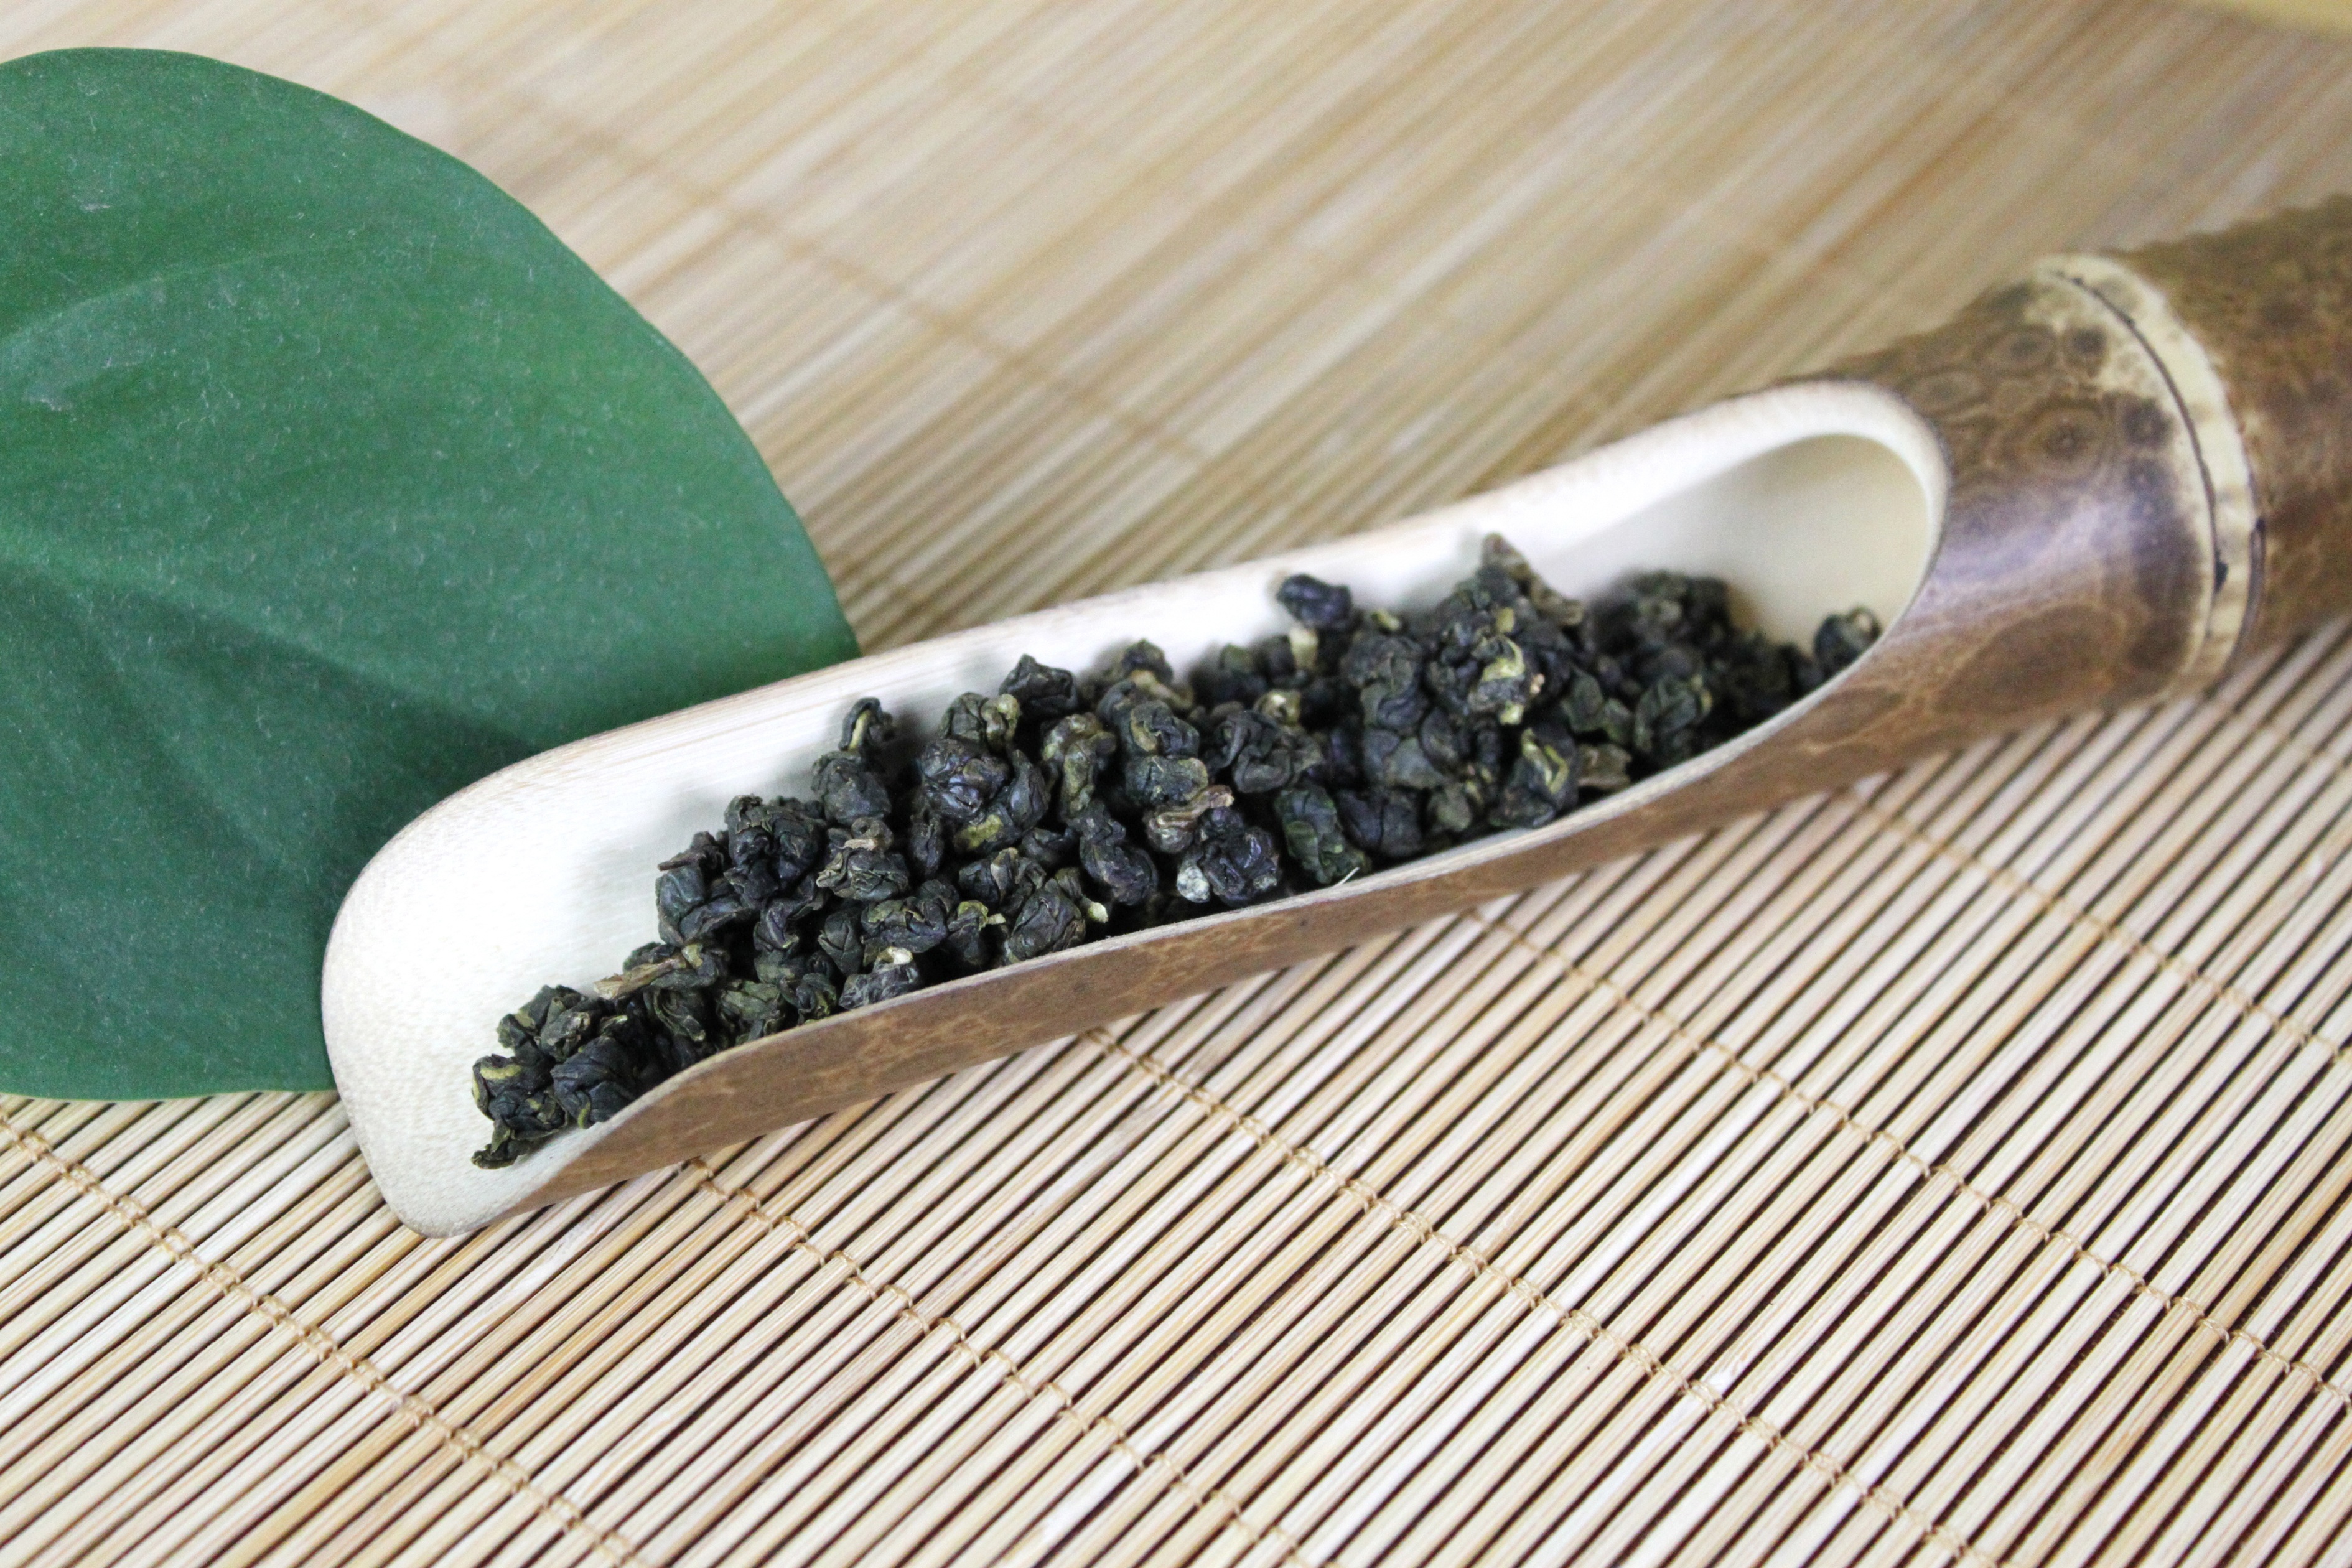
tea, horn, food, produce, still life, iron goddess of mercy